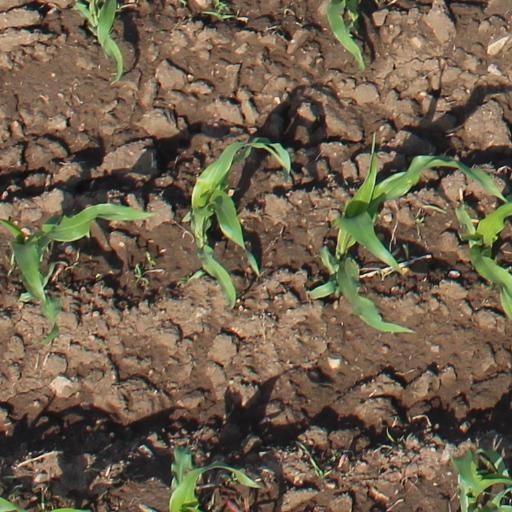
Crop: maize; corn